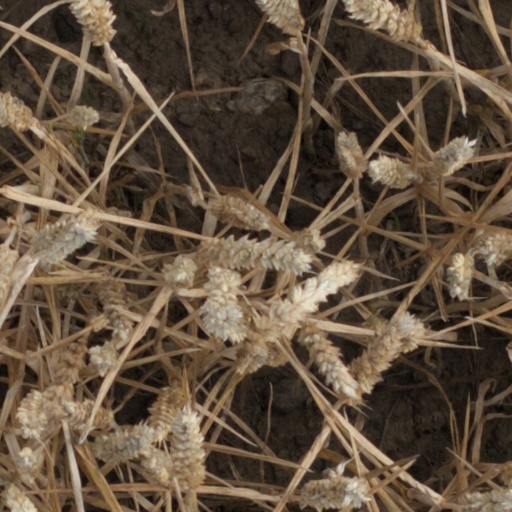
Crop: wheat